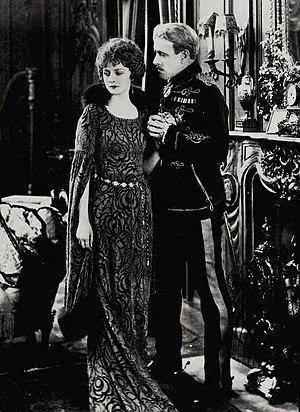
Le Prisonnier de Zenda est un film muet américain réalisé par Rex Ingram, sorti en 1922.
Lewis Stone est un acteur américain, né le 15 novembre 1879 à Worcester, mort d'une crise cardiaque le 12 septembre 1953 à Beverly Hills.